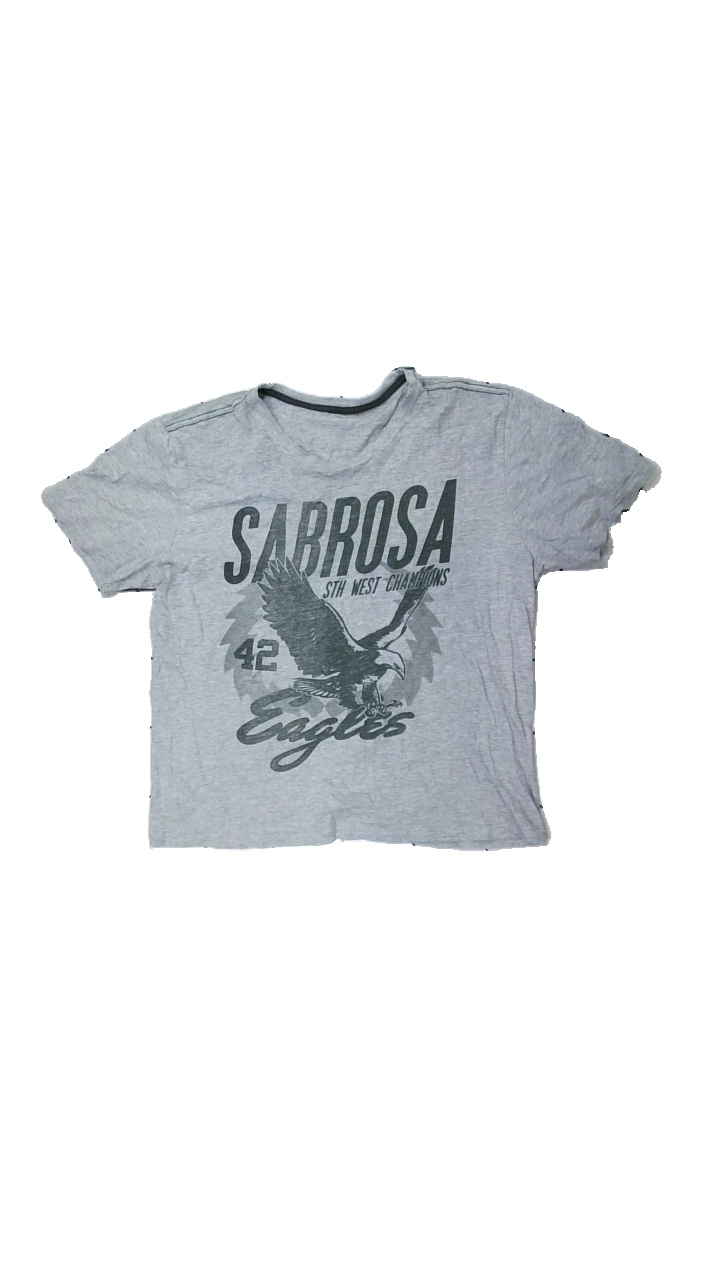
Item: T-shirt (Men)
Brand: Missing
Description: t-shirt med tryck
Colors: Grey, Green
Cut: C-collar
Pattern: Other
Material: ?
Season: All
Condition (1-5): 3
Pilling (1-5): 5
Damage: smutsigt
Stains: Minor
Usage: Export
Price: <50